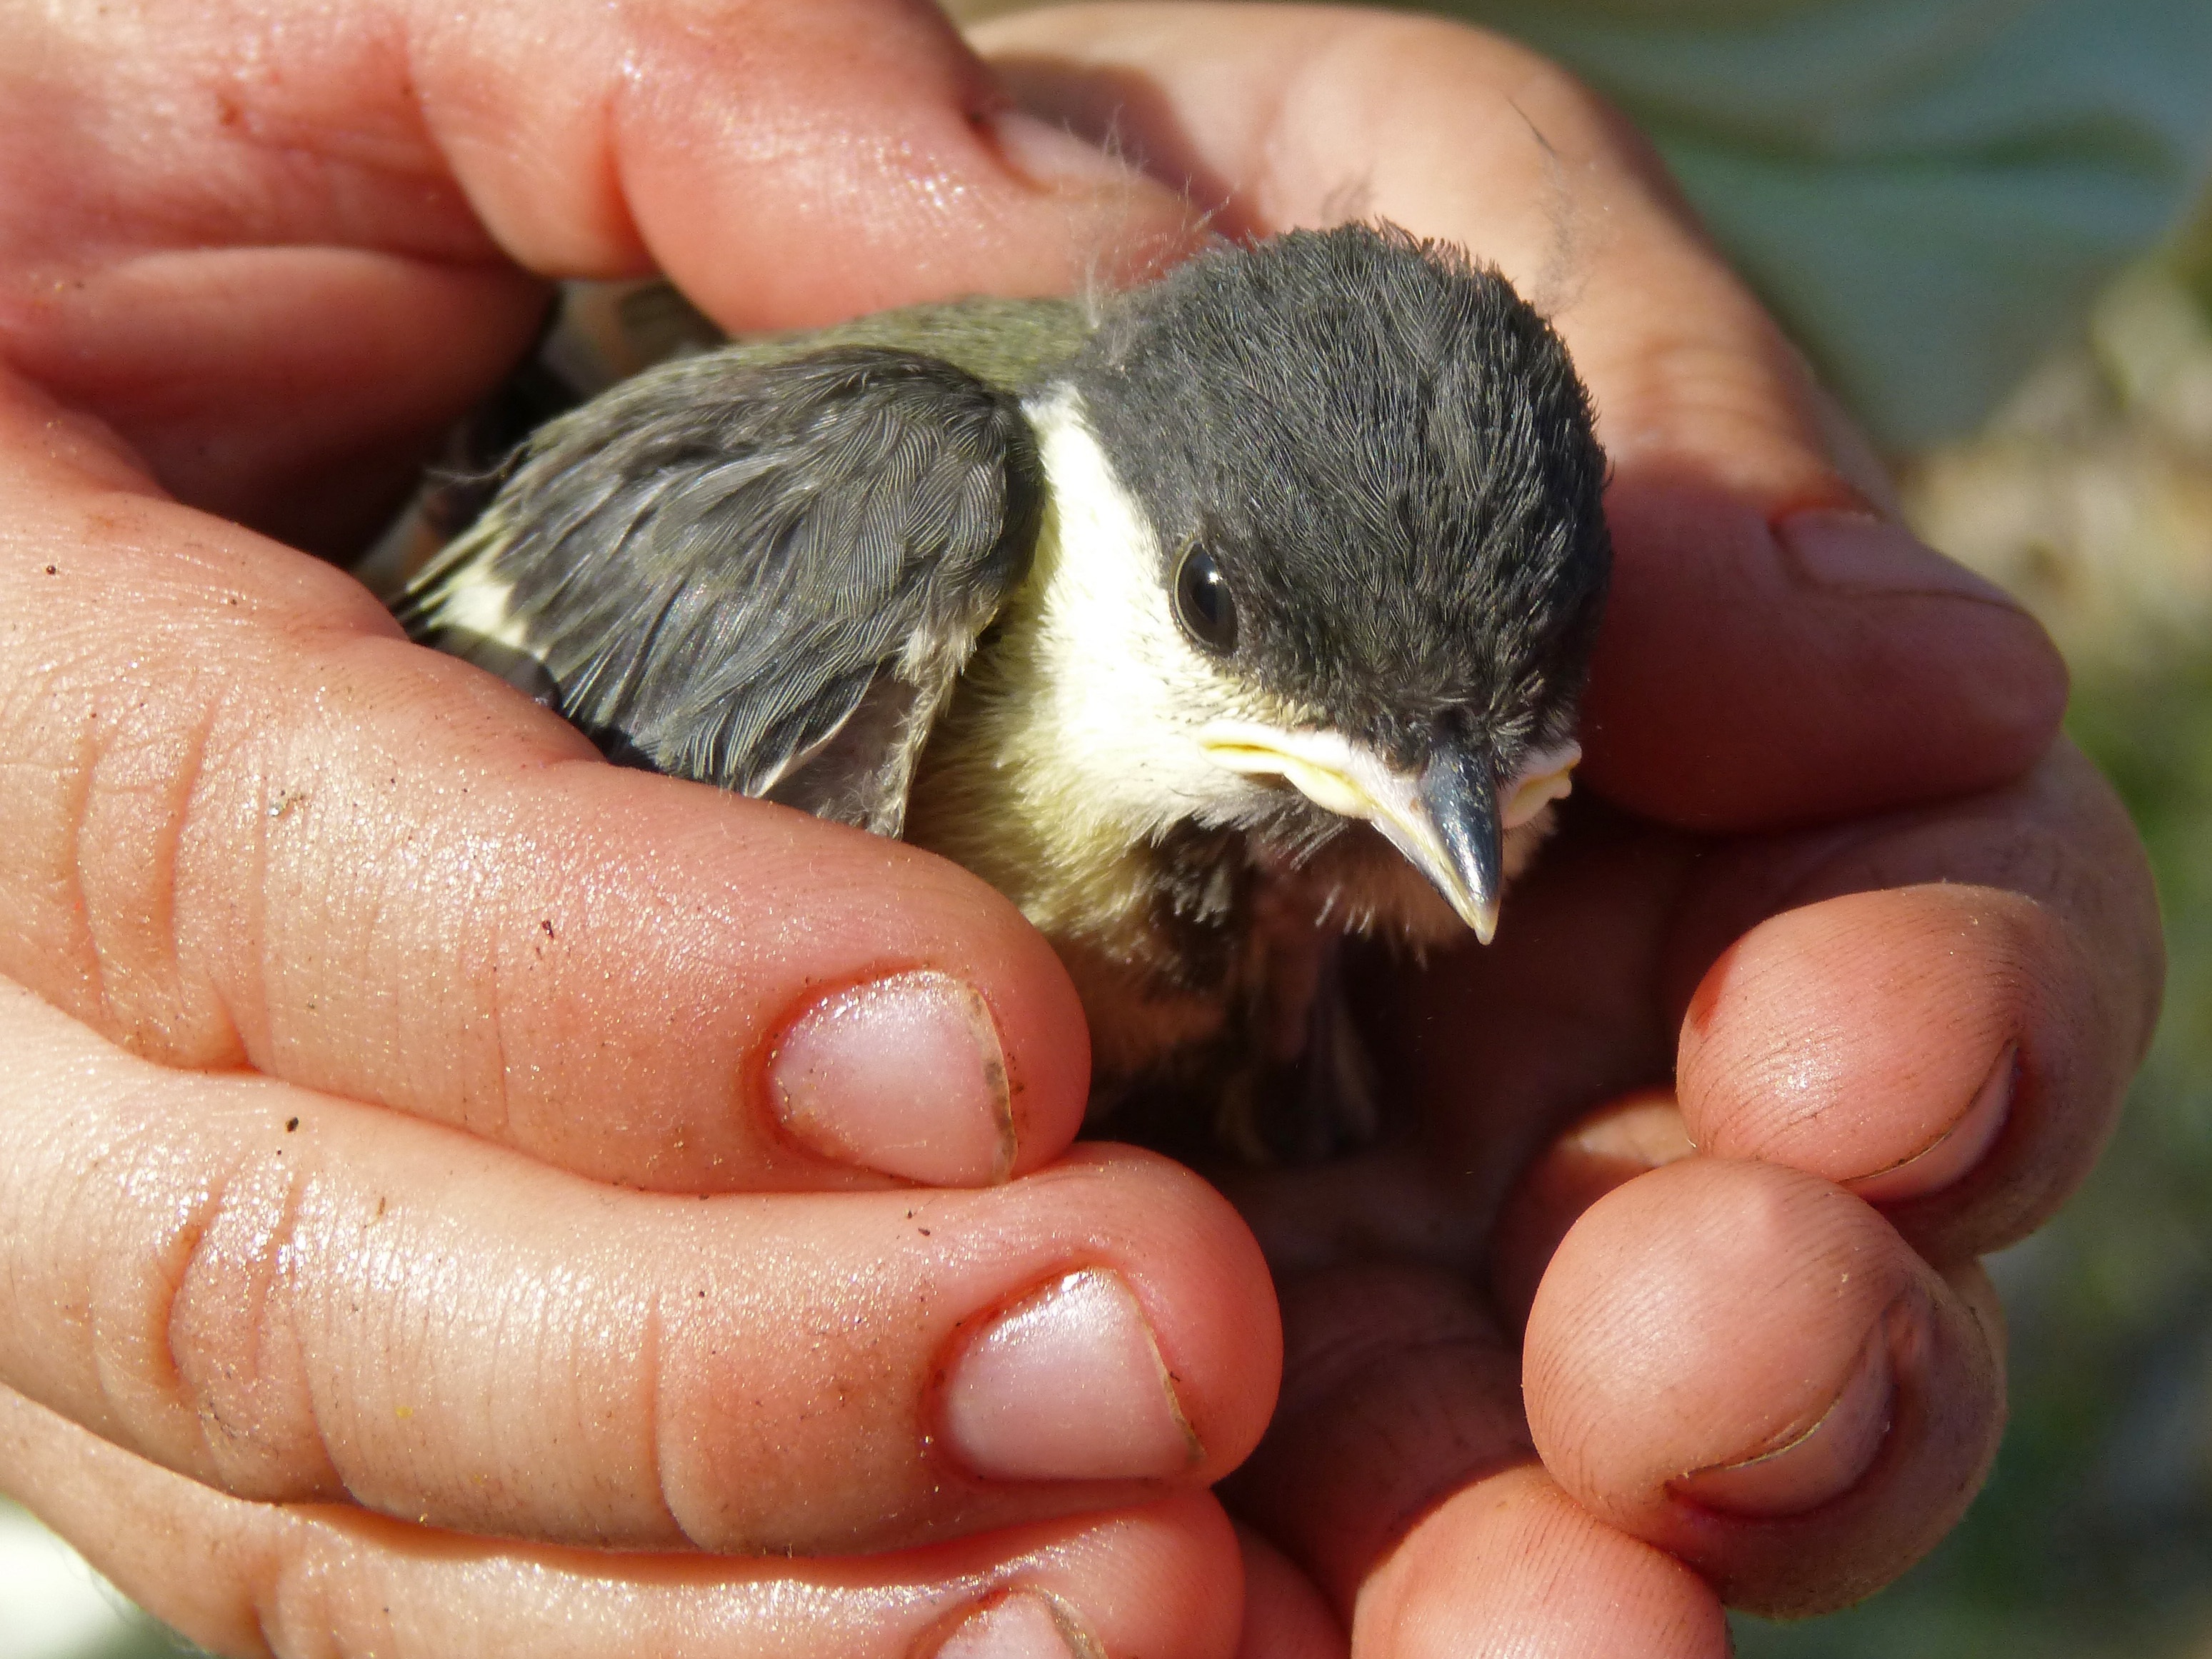
bird, wildlife, beak, fauna, close up, hands, vertebrate, down, protection, protect, chick, breeding, perching bird